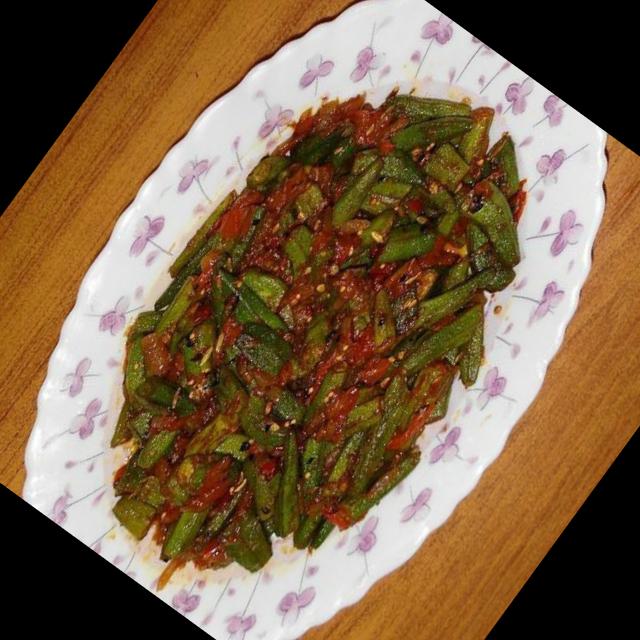
Dish: bhindi_masala